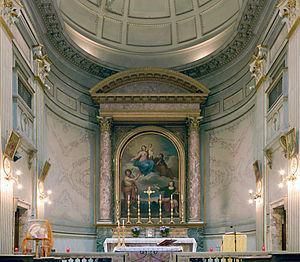
L'église San Giovanni della Malva in Trastevere est une église romaine située dans le quartier Trastevere sur la piazza San Giovanni della Malva in Trastevere.